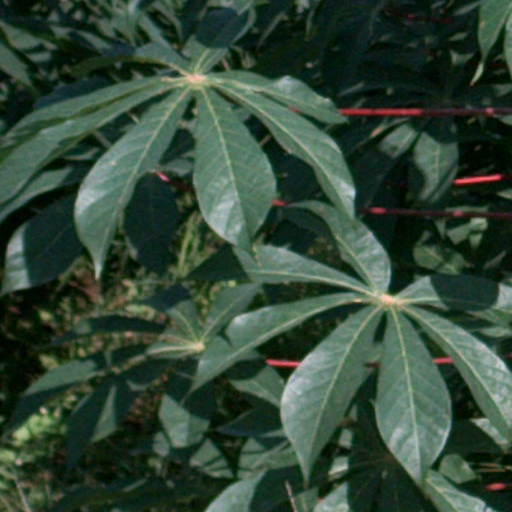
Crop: cassava